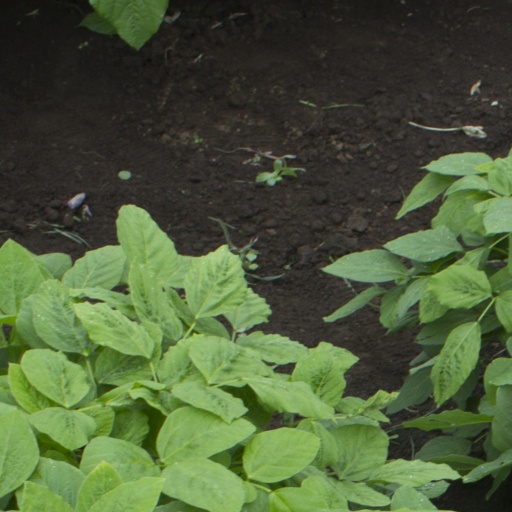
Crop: soybean